Palacio de la Ribera

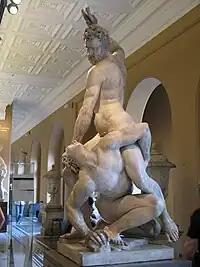
The Giambologna's Samson Slaying a Philistine formed part of the fountain that presided over the main garden.

Fountains and statues following an Italian late-Renaissance style were the visual axes of the garden walks. A large garden with many benches was designed at the south of the palace, hosting a collection of selected botanical species and a large aviary.